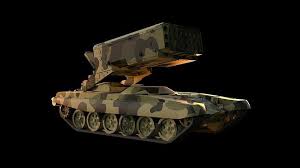
Label: Self Propelled Artillery